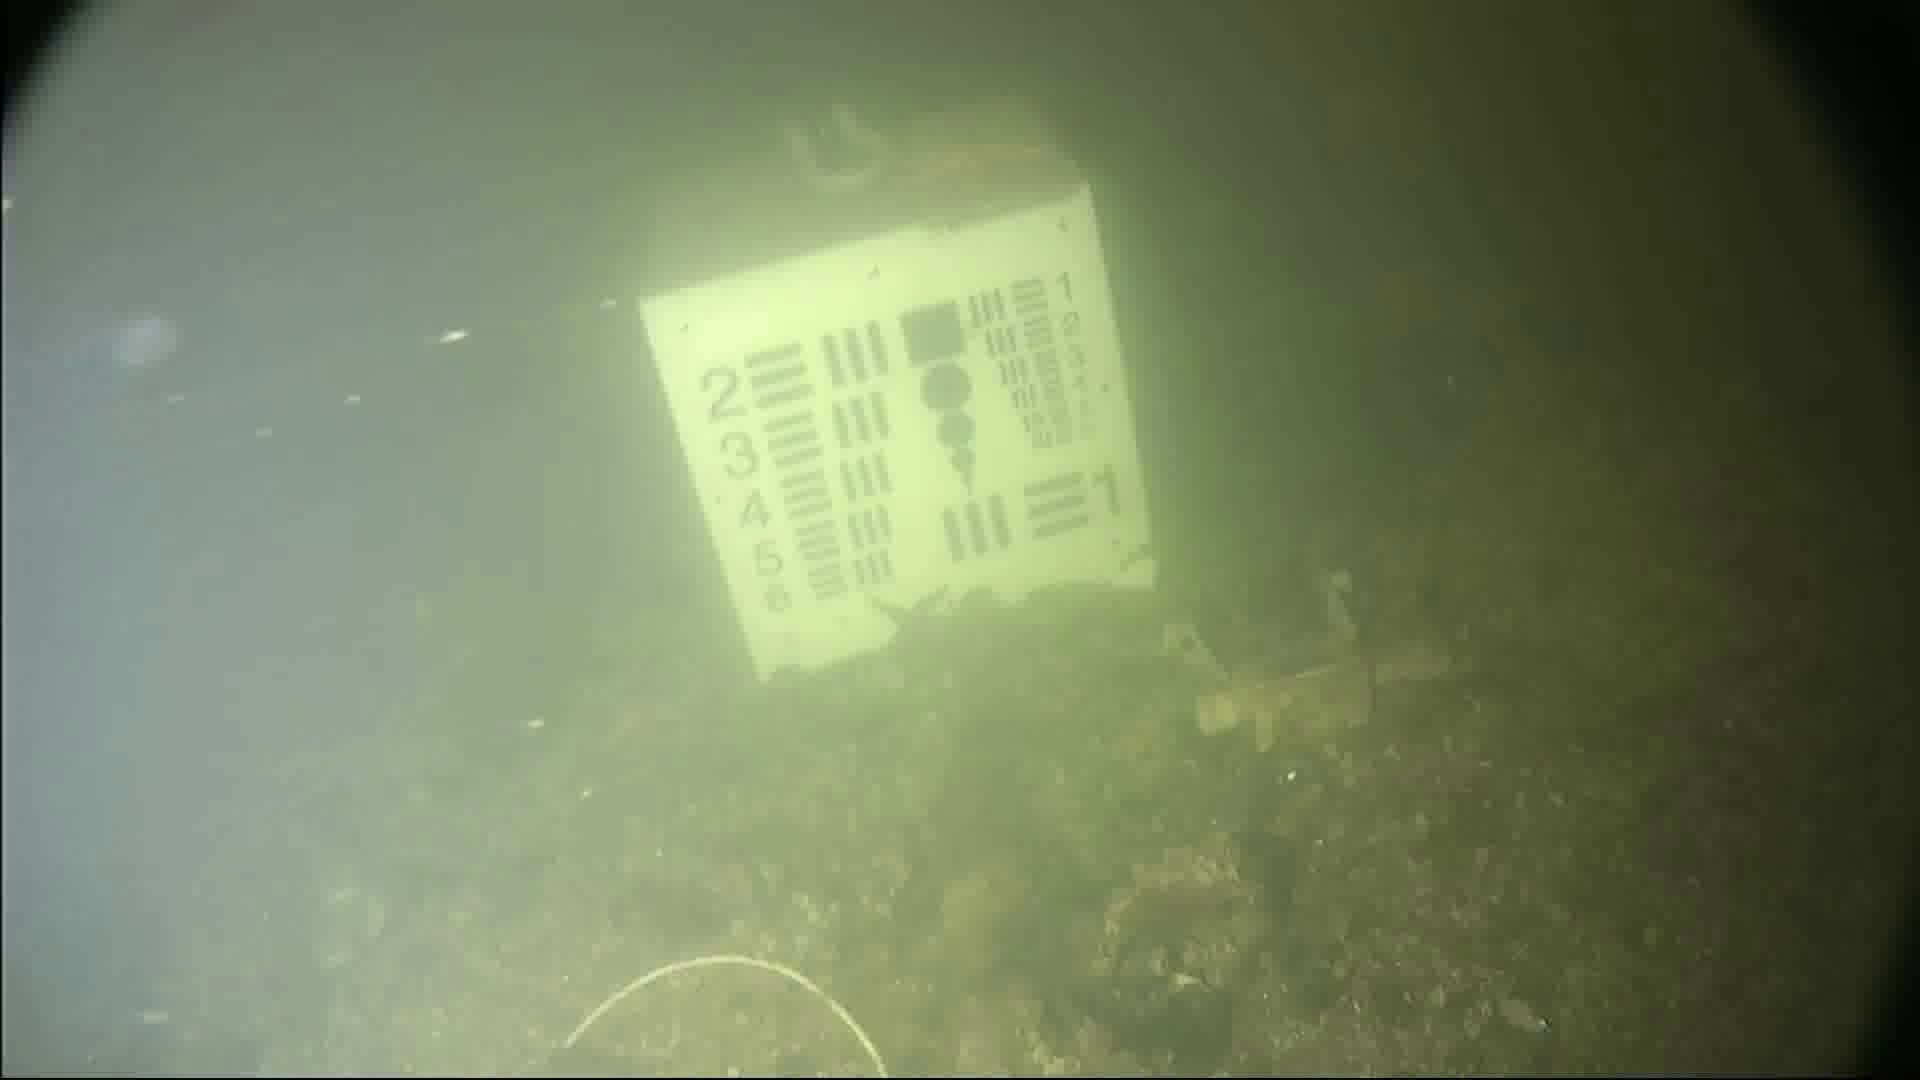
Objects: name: jellyfish
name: starfish